Answer in natural language. Which point is closer to the camera taking this photo, point B  or point C? Choose between the following options: C or B
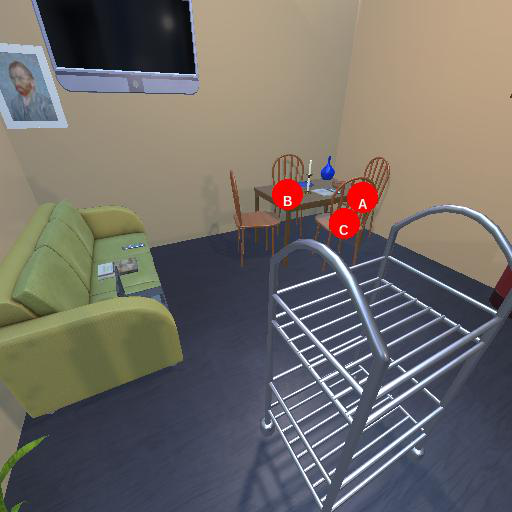
<answer>C</answer>